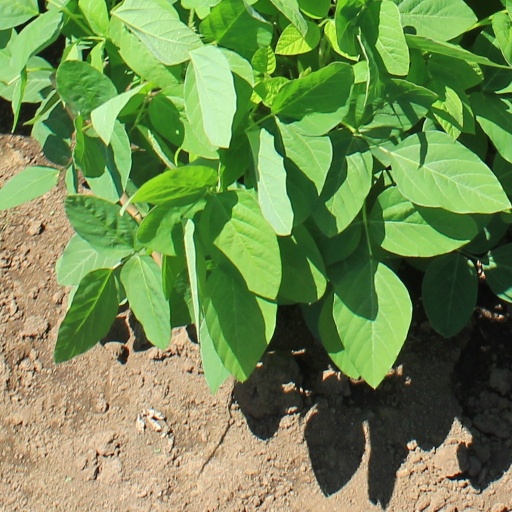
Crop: soybean